Congenital blindness

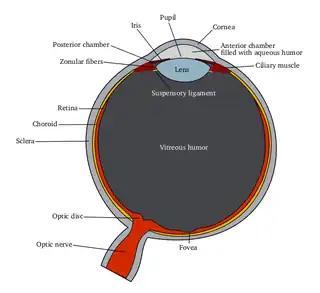
Human eye anatomy

Congenital blindness refers to blindness present at birth. Congenital blindness is sometimes used interchangeably with "Childhood Blindness." However, current literature has various definitions of both terms. Childhood blindness encompasses multiple diseases and conditions present in ages up to 16 years old, which can result in permanent blindness or severe visual impairment over time. Congenital blindness is a hereditary disease and can be treated by gene therapy. Visual loss in children or infants can occur either at the prenatal stage (during the time of conception or intrauterine period) or postnatal stage (immediately after birth). There are multiple possible causes of congenital blindness. In general, 60% of congenital blindness cases are contributed from prenatal stage and 40% are contributed from inherited disease. However, most of the congenital blindness cases show that it can be avoidable or preventable with early treatment.